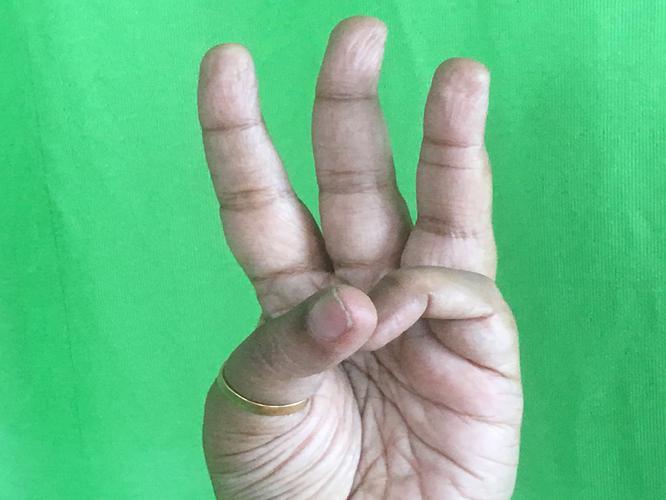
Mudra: Trishulam
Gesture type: single_hand